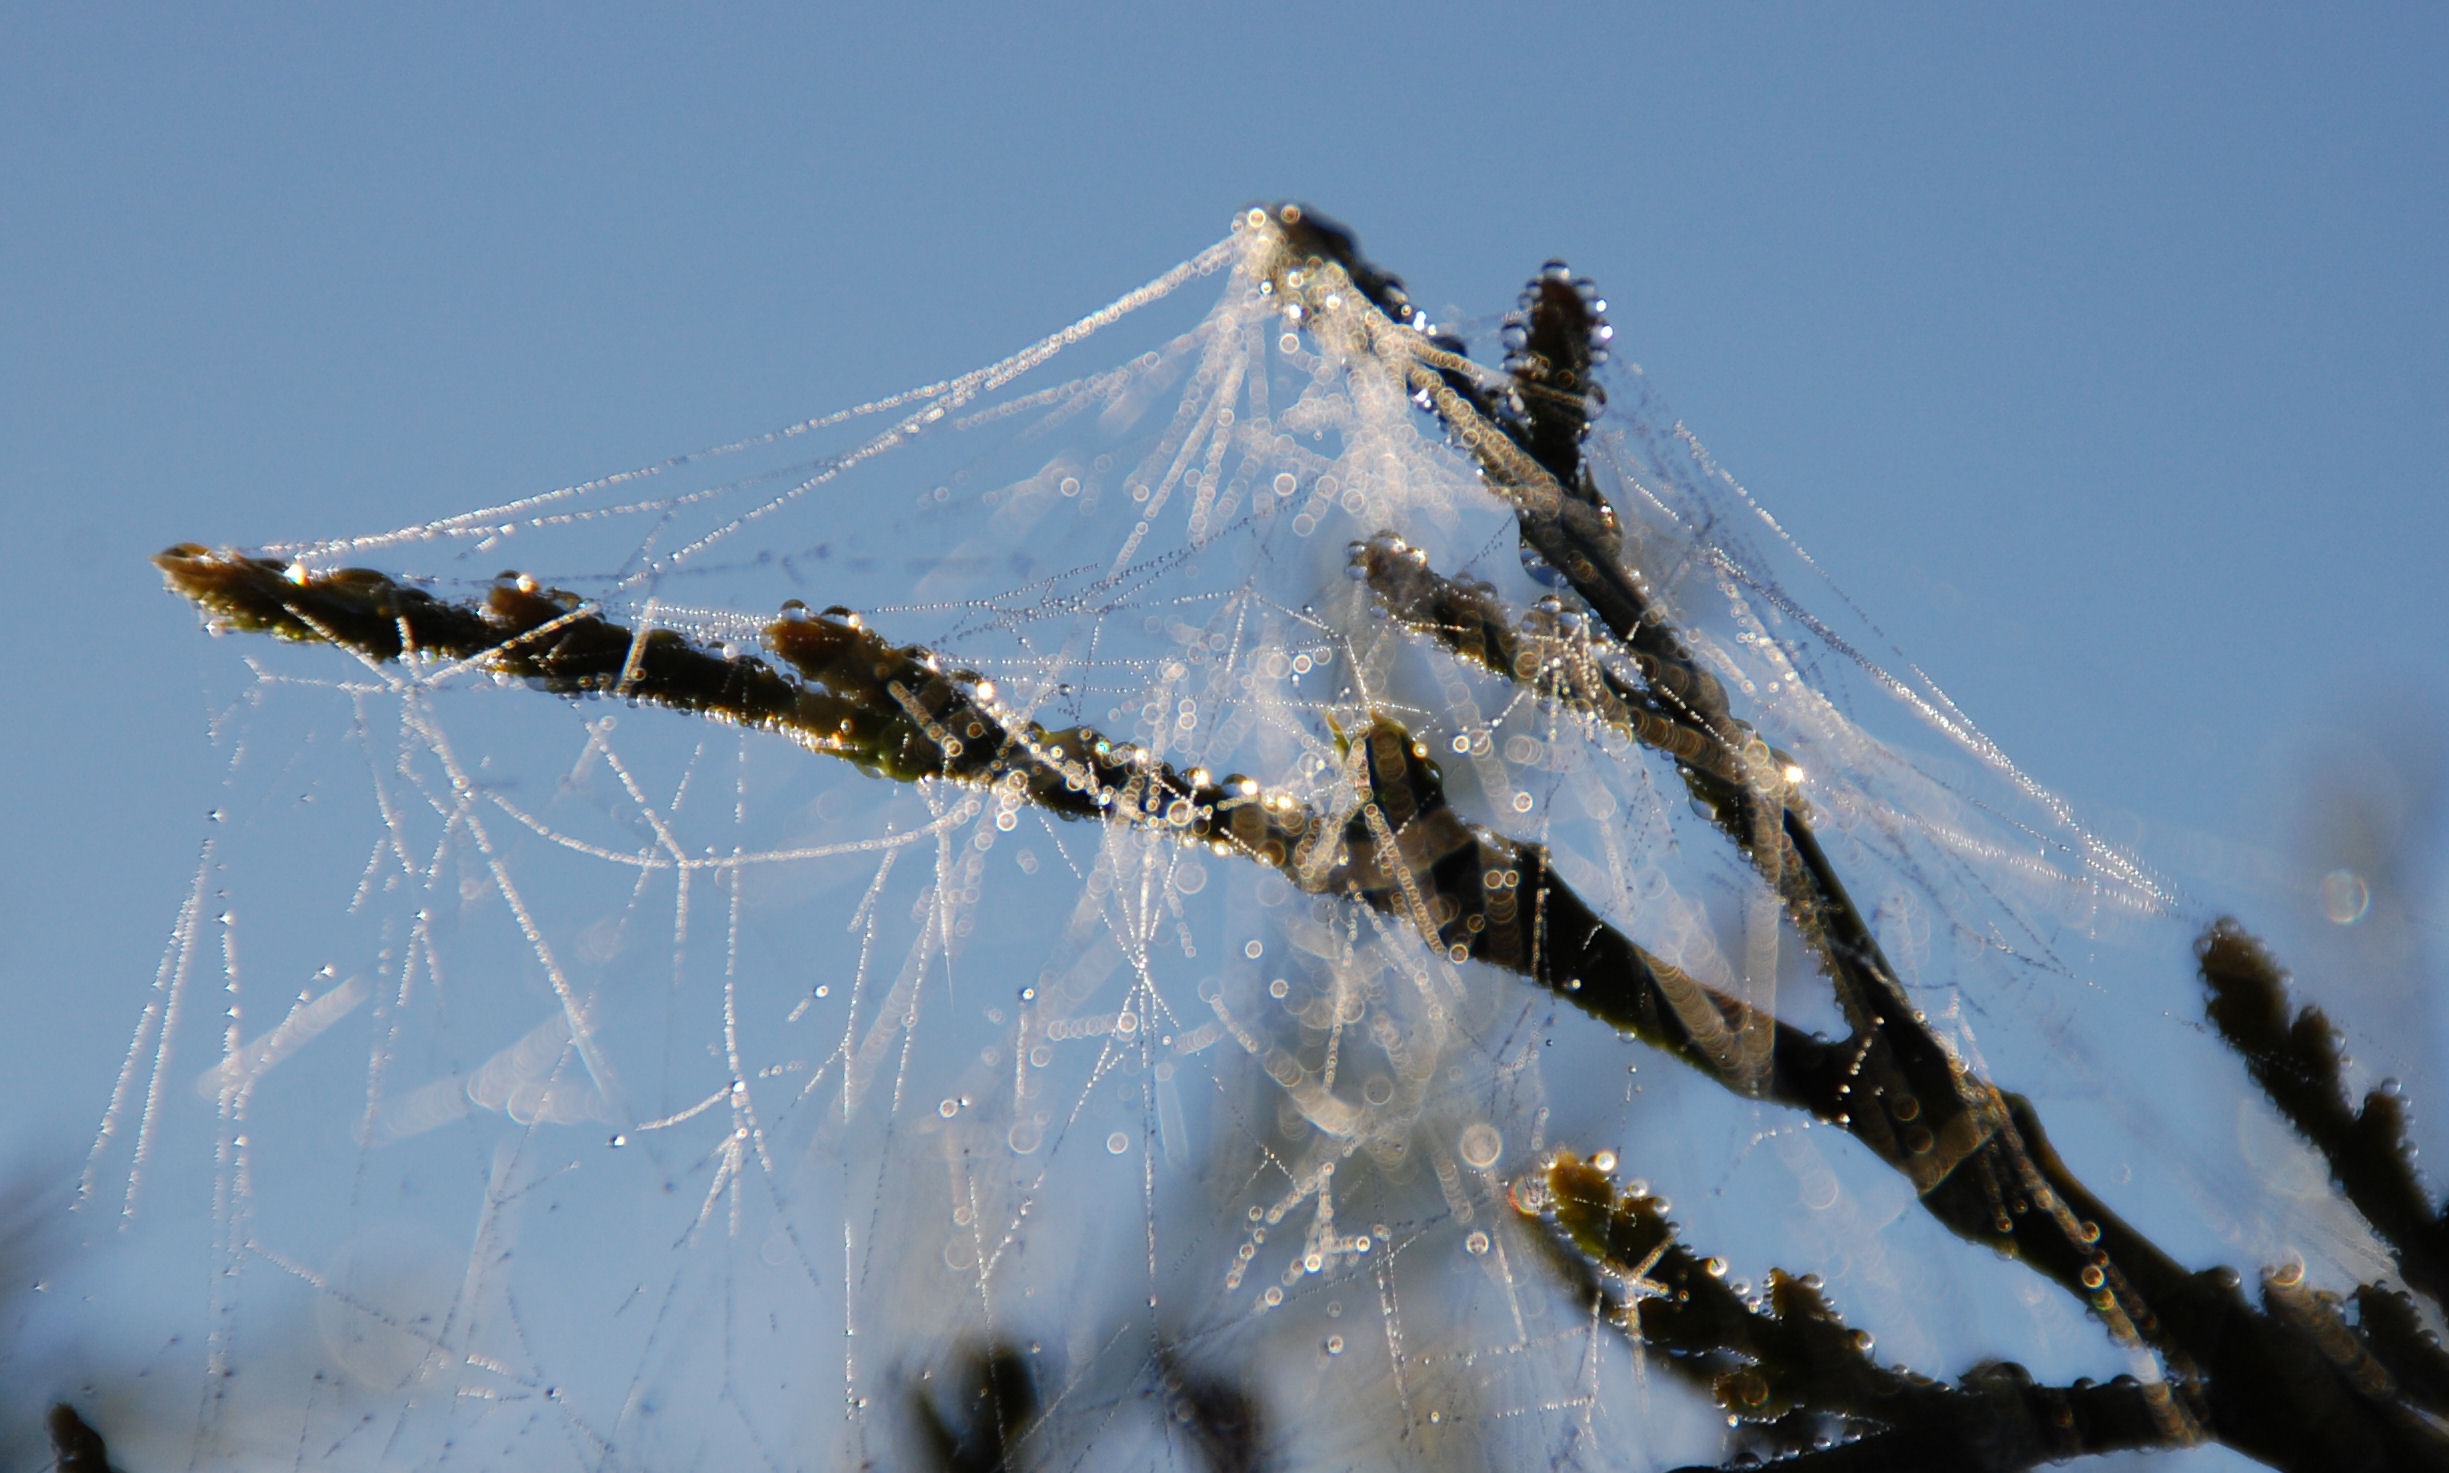
tree, water, branch, snow, winter, sunlight, leaf, frost, spooky, spiderweb, wildlife, ice, reflection, vehicle, halloween, weather, season, cobweb, thread, spider, scary, creepy, icicle, horror, network, trap, freezing, atmosphere of earth